Chrysler minivans (RT)

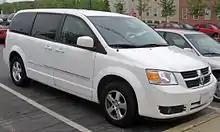
2008 Dodge Grand Caravan

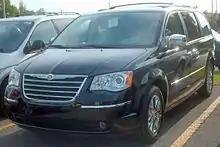
2008 Chrysler Town & Country

The RT minivans were a completely new design, sharing few components with the previous model. They abandoned the rounded styling introduced on the NS vans, instead using a more boxy look styled by Ralph Gilles. New features include standard electronic stability control, the MyGIG entertainment system (a stereo with built-in hard drive for recording, storing, and playing music), second and third row video screens, powered second row windows, standard side curtain airbags, and dashboard-mounted transmission controls. Much like its competitors, the Toyota Sienna and Honda Odyssey, the Town & Country now featured power windows on the sliding doors and moved the gear shift from the steering column to the center console, in a higher position. Another new feature of this generation was an available rear overhead console which featured LED map lights as well as halo ambient lighting. A new DVD system was also available, which featured dual screens for the rear passengers. SIRIUS Backseat TV was also offered, which featured three channels of children's programming. The "Stow 'n Go" seats, carried over from the previous generation, were standard, with a new seating system marketed as "Swivel 'n Go" optional on higher-end models. In this seating system, two full-size second row seats swivel to face the third row. A detachable table can be placed between the second and third-row seats. The Swivel 'n Go seating system includes the 3rd-row seating from the Stow 'n Go system, but not the second row, which must be manually removed from the vehicle. This model was exported as the Chrysler Town & Country to the Philippines, as well as to Central and South America, with the Chrysler Grand Voyager name being used to all other markets.